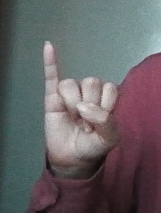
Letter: meem